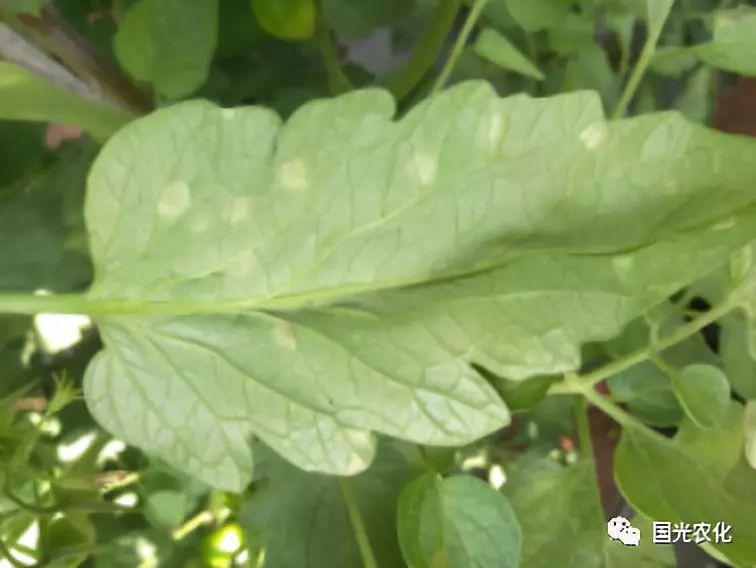
Plant: Tomato
Disease: tomato leaf mold